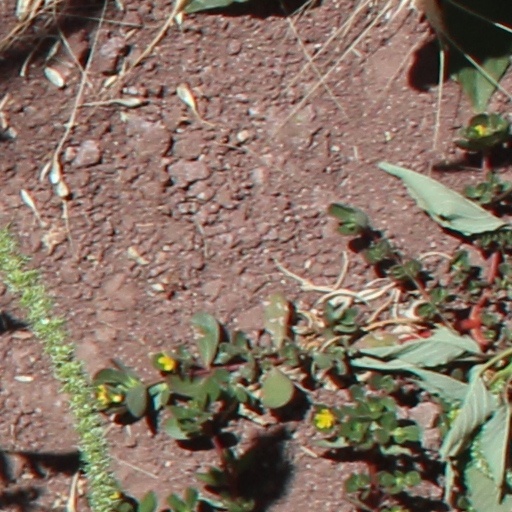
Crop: wheat